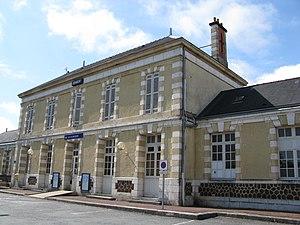
La ligne de Niversac à Agen est une ligne de chemin de fer française, à écartement normal et principalement à voie unique, qui relie les gares de Niversac et d'Agen en région Nouvelle-Aquitaine. Elle constitue la ligne 631 000 du Réseau ferré national.